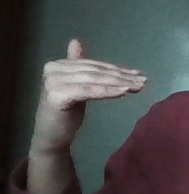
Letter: khaa